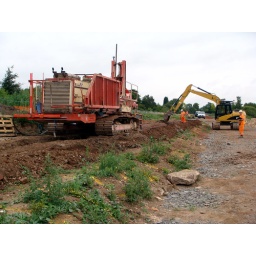
The Environment Agency using the Trenchmix machine to prevent water seeping below flood defences in Attenborough, Nottinghamshire